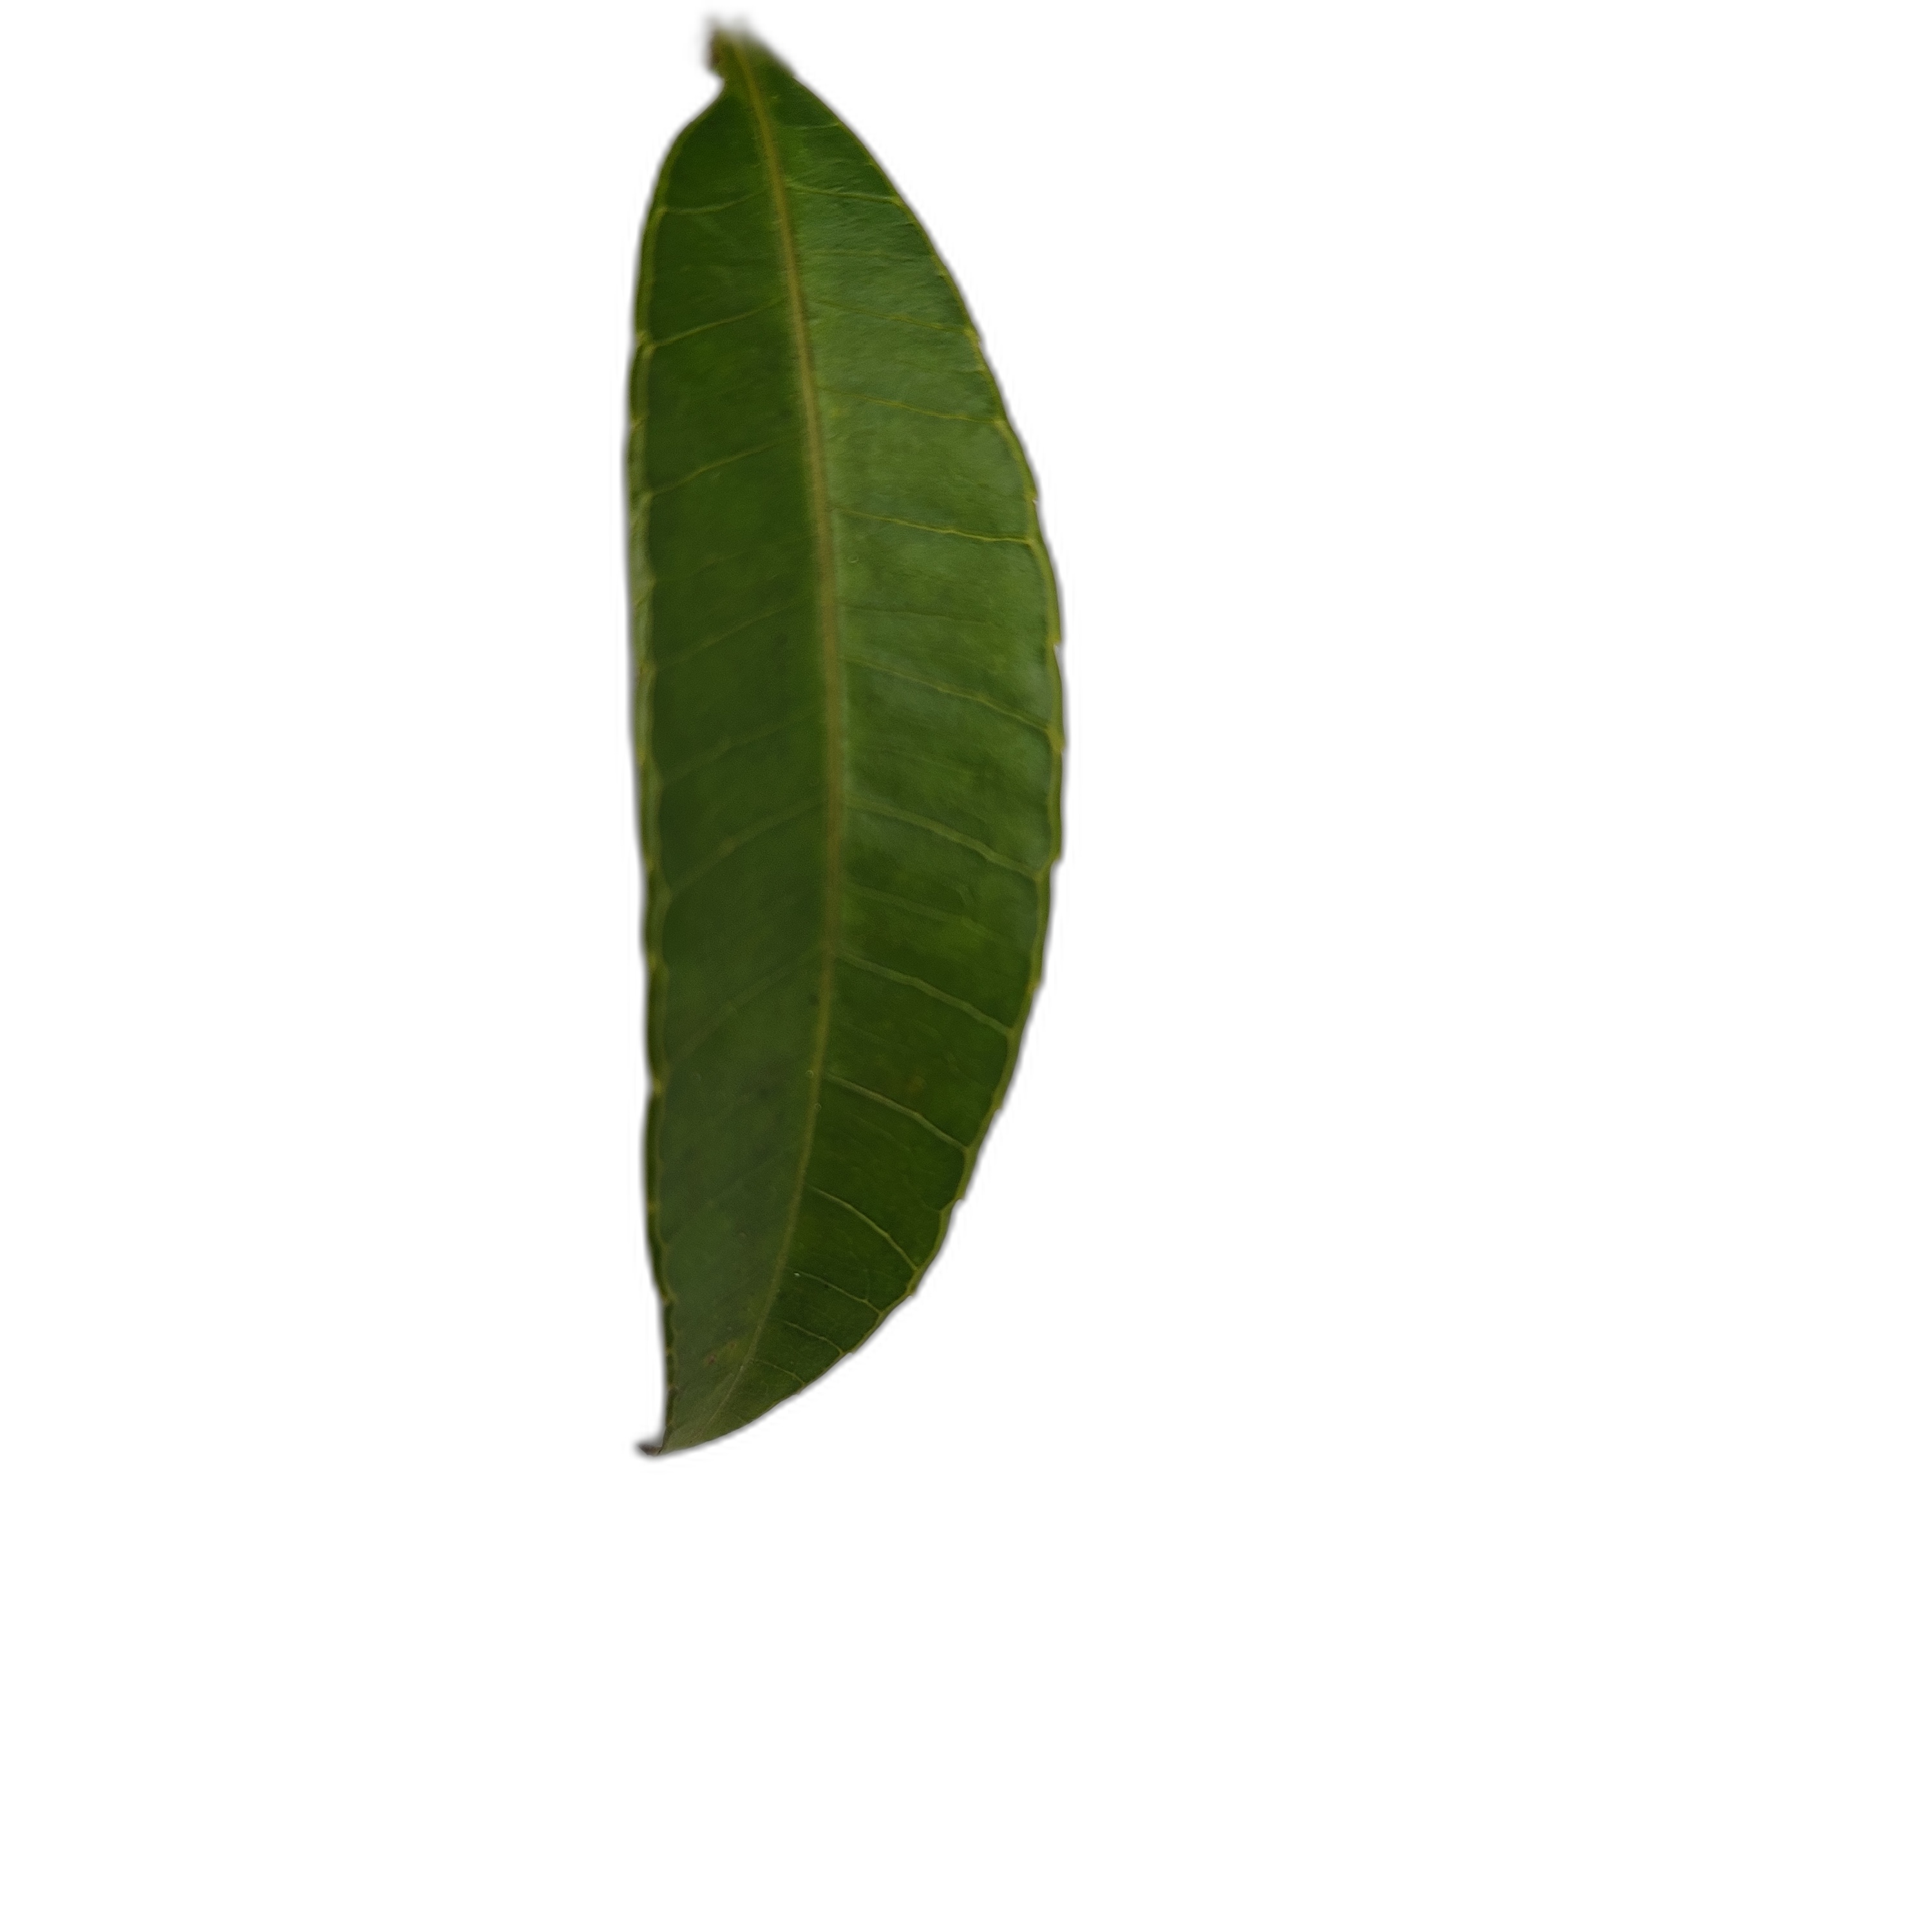
Label: healthy